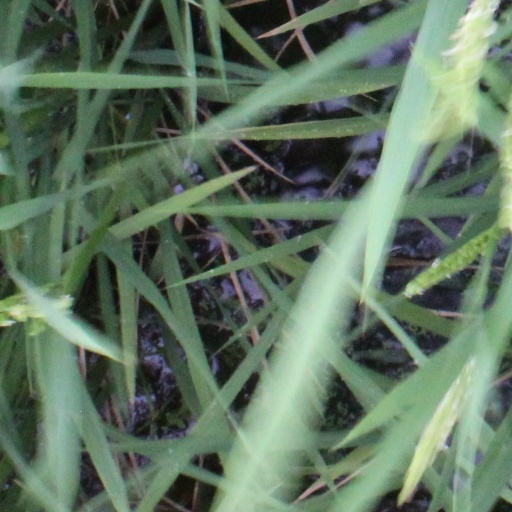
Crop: rice